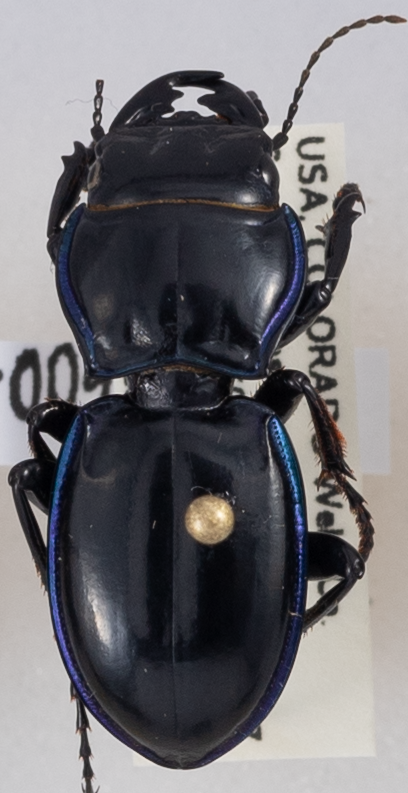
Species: Pasimachus elongatus
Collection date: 2020-07-08
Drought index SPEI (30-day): -0.03
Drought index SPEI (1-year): -0.71
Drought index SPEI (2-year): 0.17